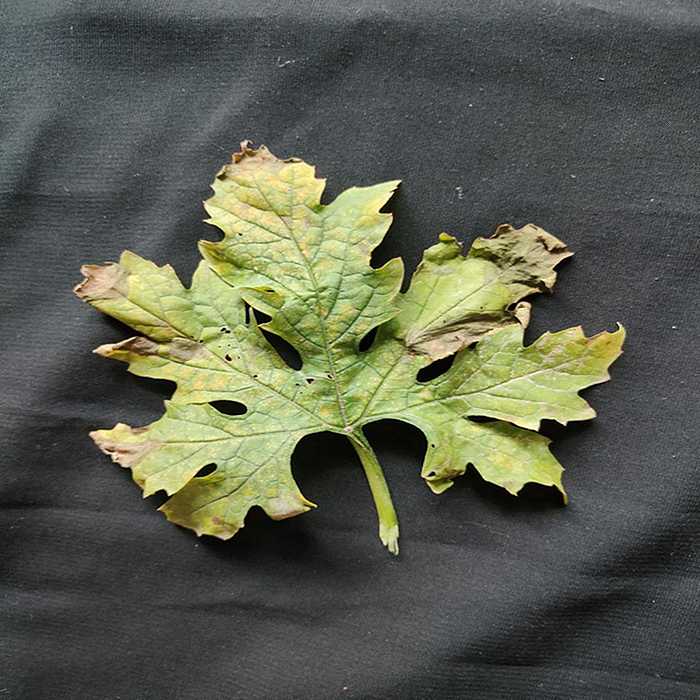
Plant: Bitter Gourd
Label: Fusarium wilt